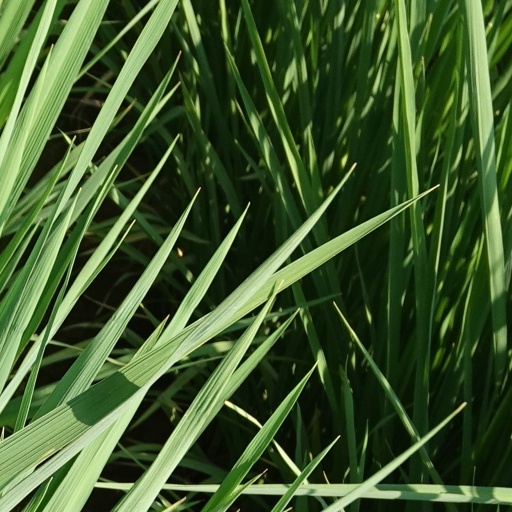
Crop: rice